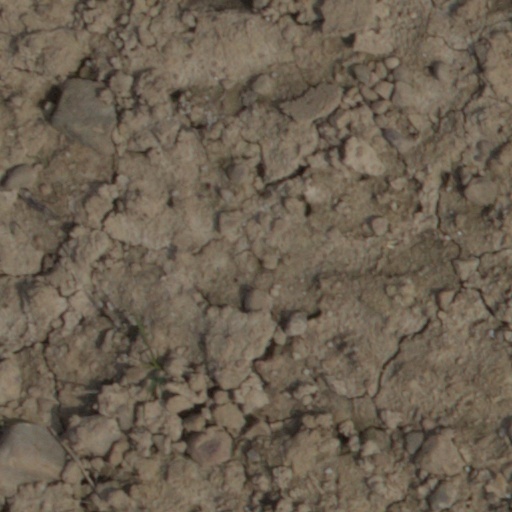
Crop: wheat